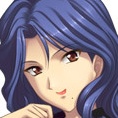
Portrait style: Anime Portrait